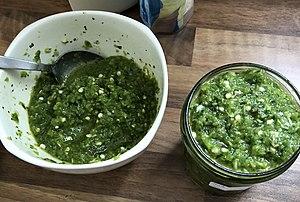
Zkhoug vert
Le zkhoug, zhoug, zhug, sahouk est une préparation à base de piment, ail et coriandre.